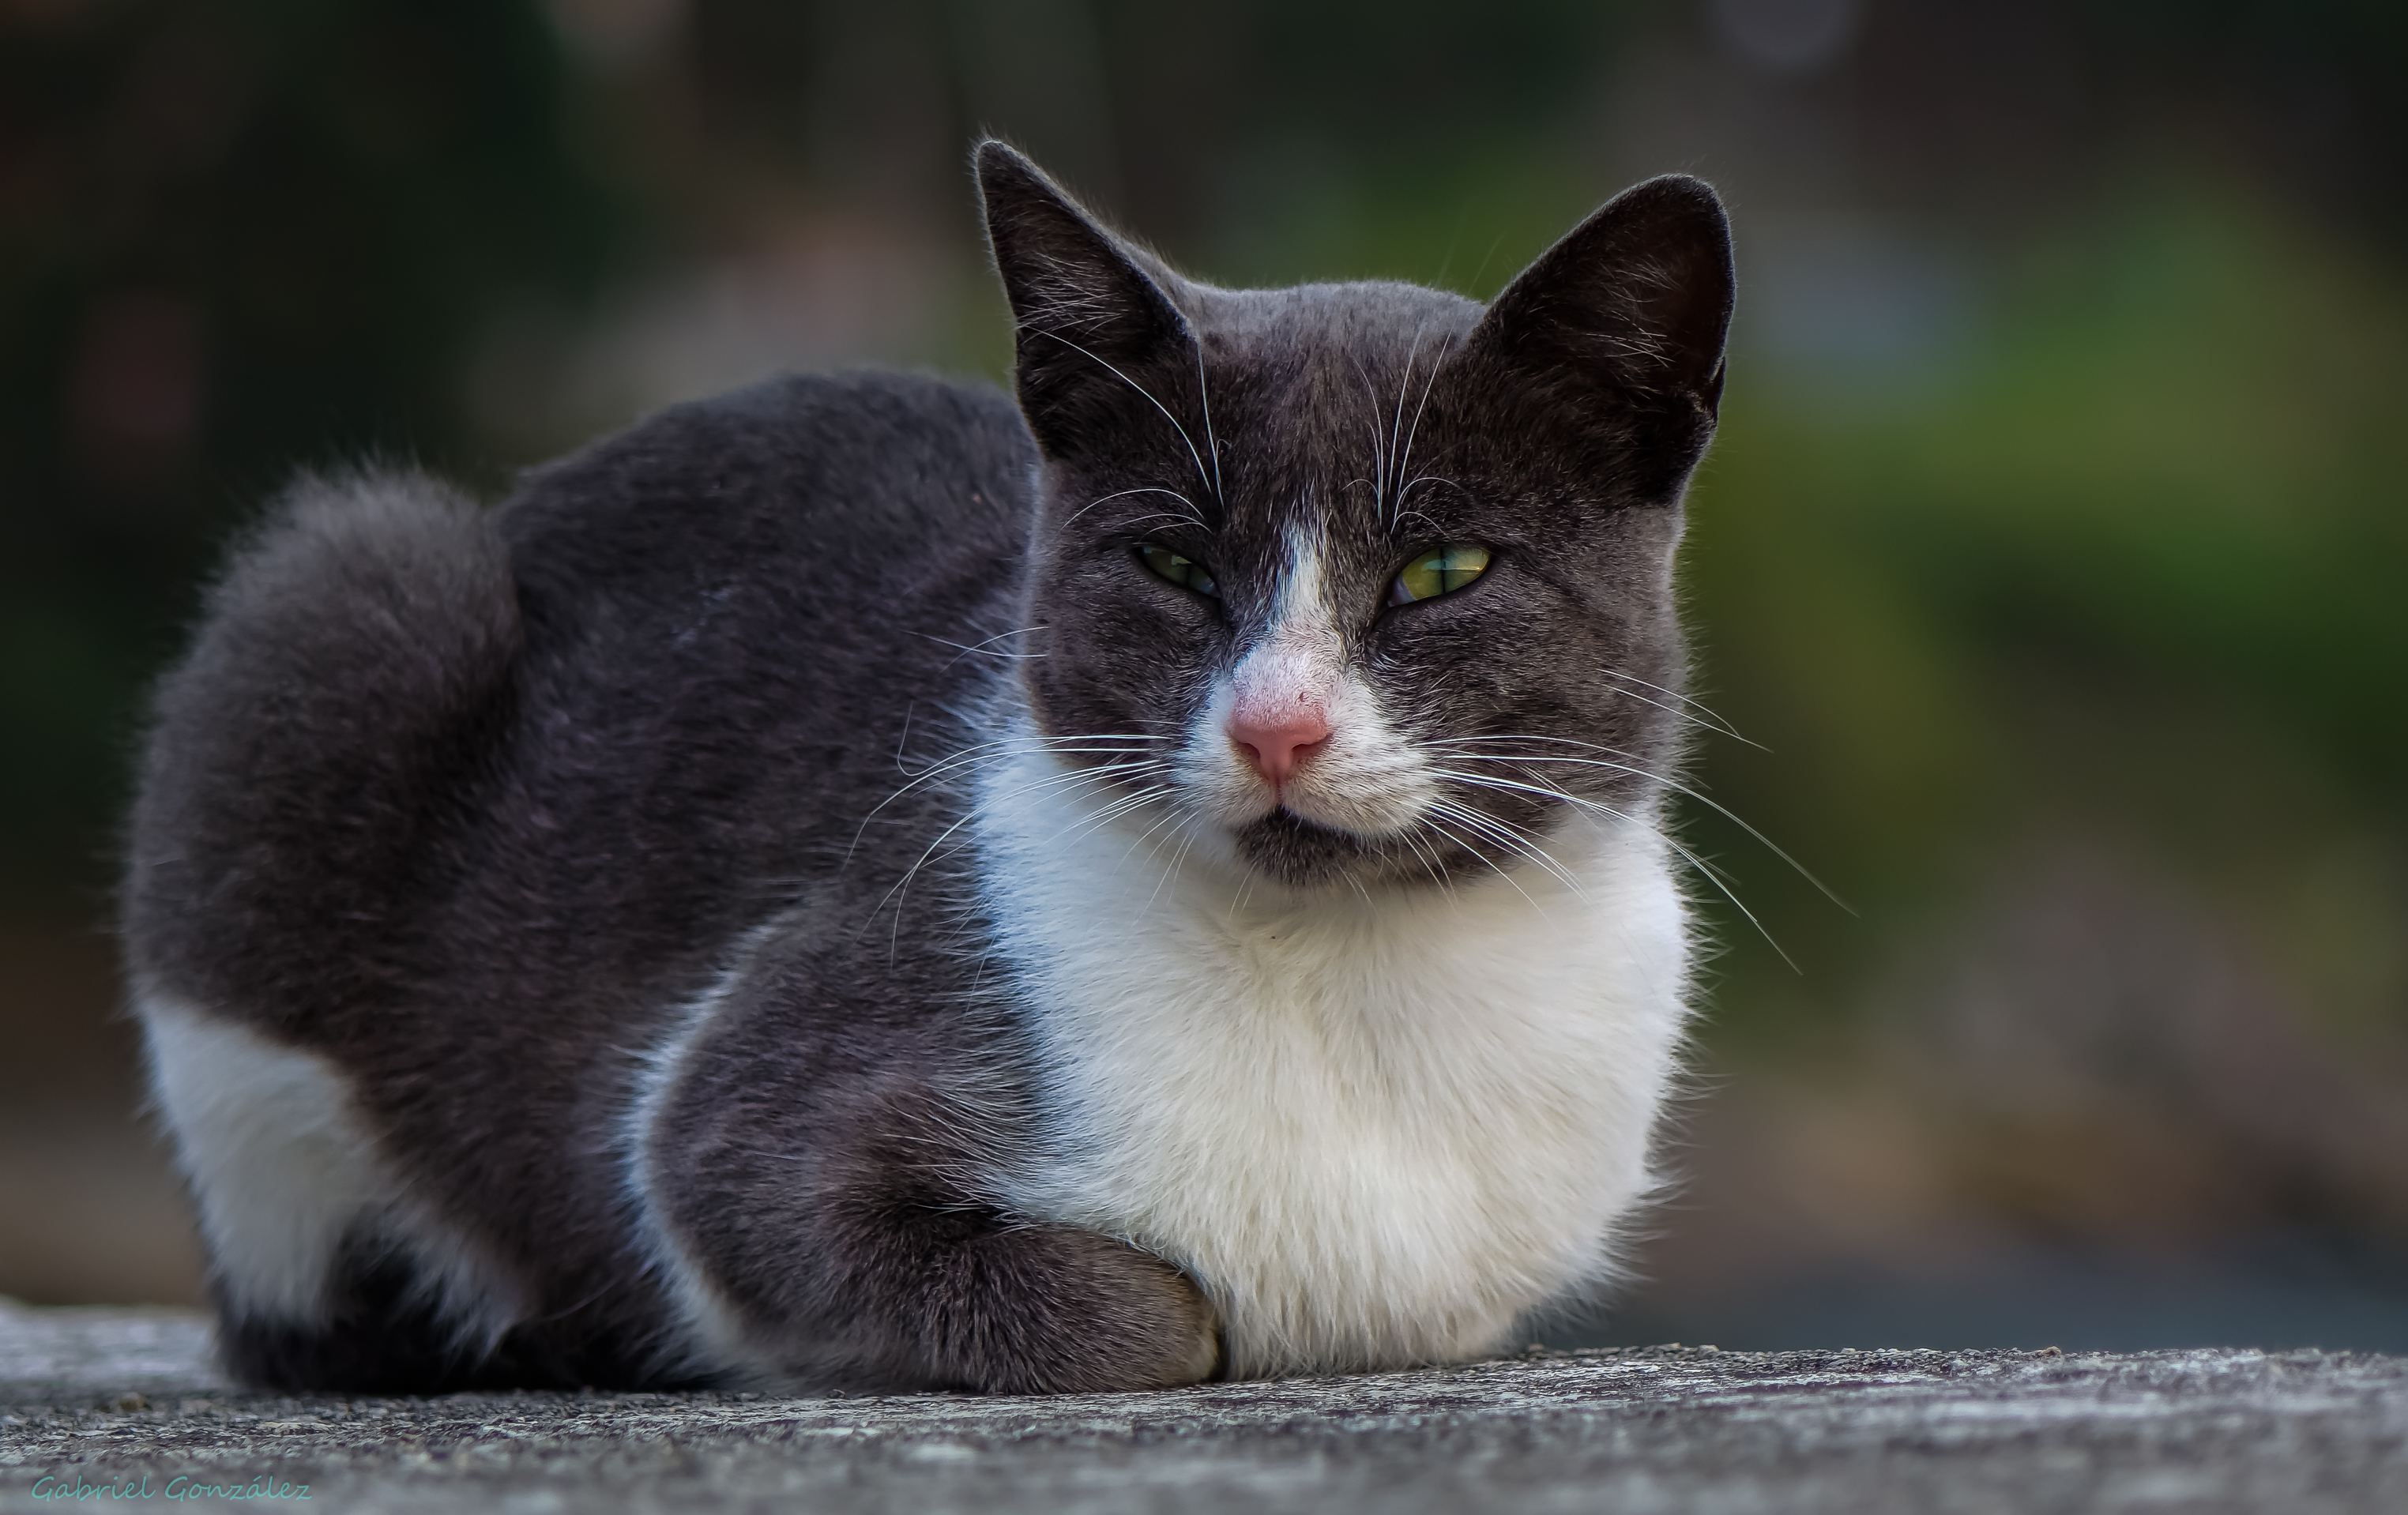
kitten, cat, mammal, fauna, cats, nose, whiskers, vertebrate, espaa, galicia, pontevedra, gatos, ggl1, gaby1, xovesphoto, sonyrx10, rx10, gphoto, gabrielcorua, xelodegalicia, european shorthair, small to medium sized cats, cat like mammal, domestic short haired cat